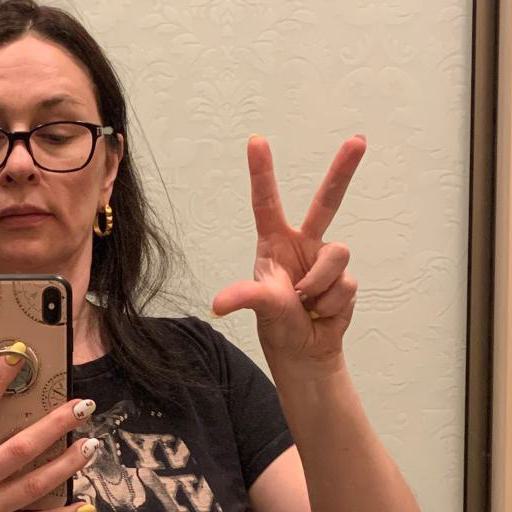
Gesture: three2